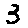
Label: 3